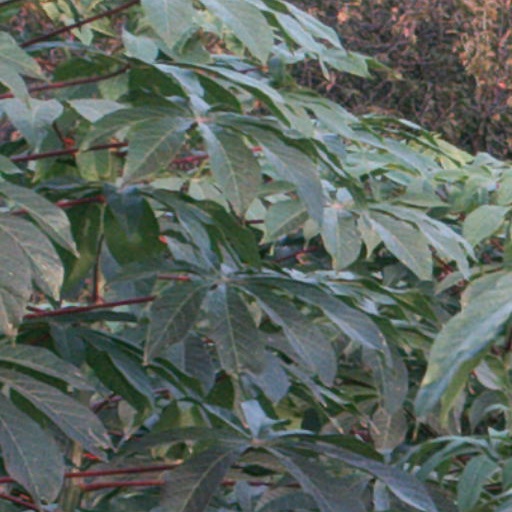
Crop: cassava